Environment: lab
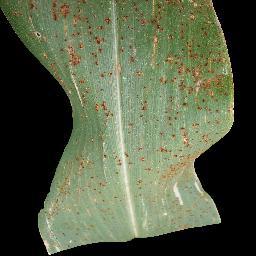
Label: common_rust